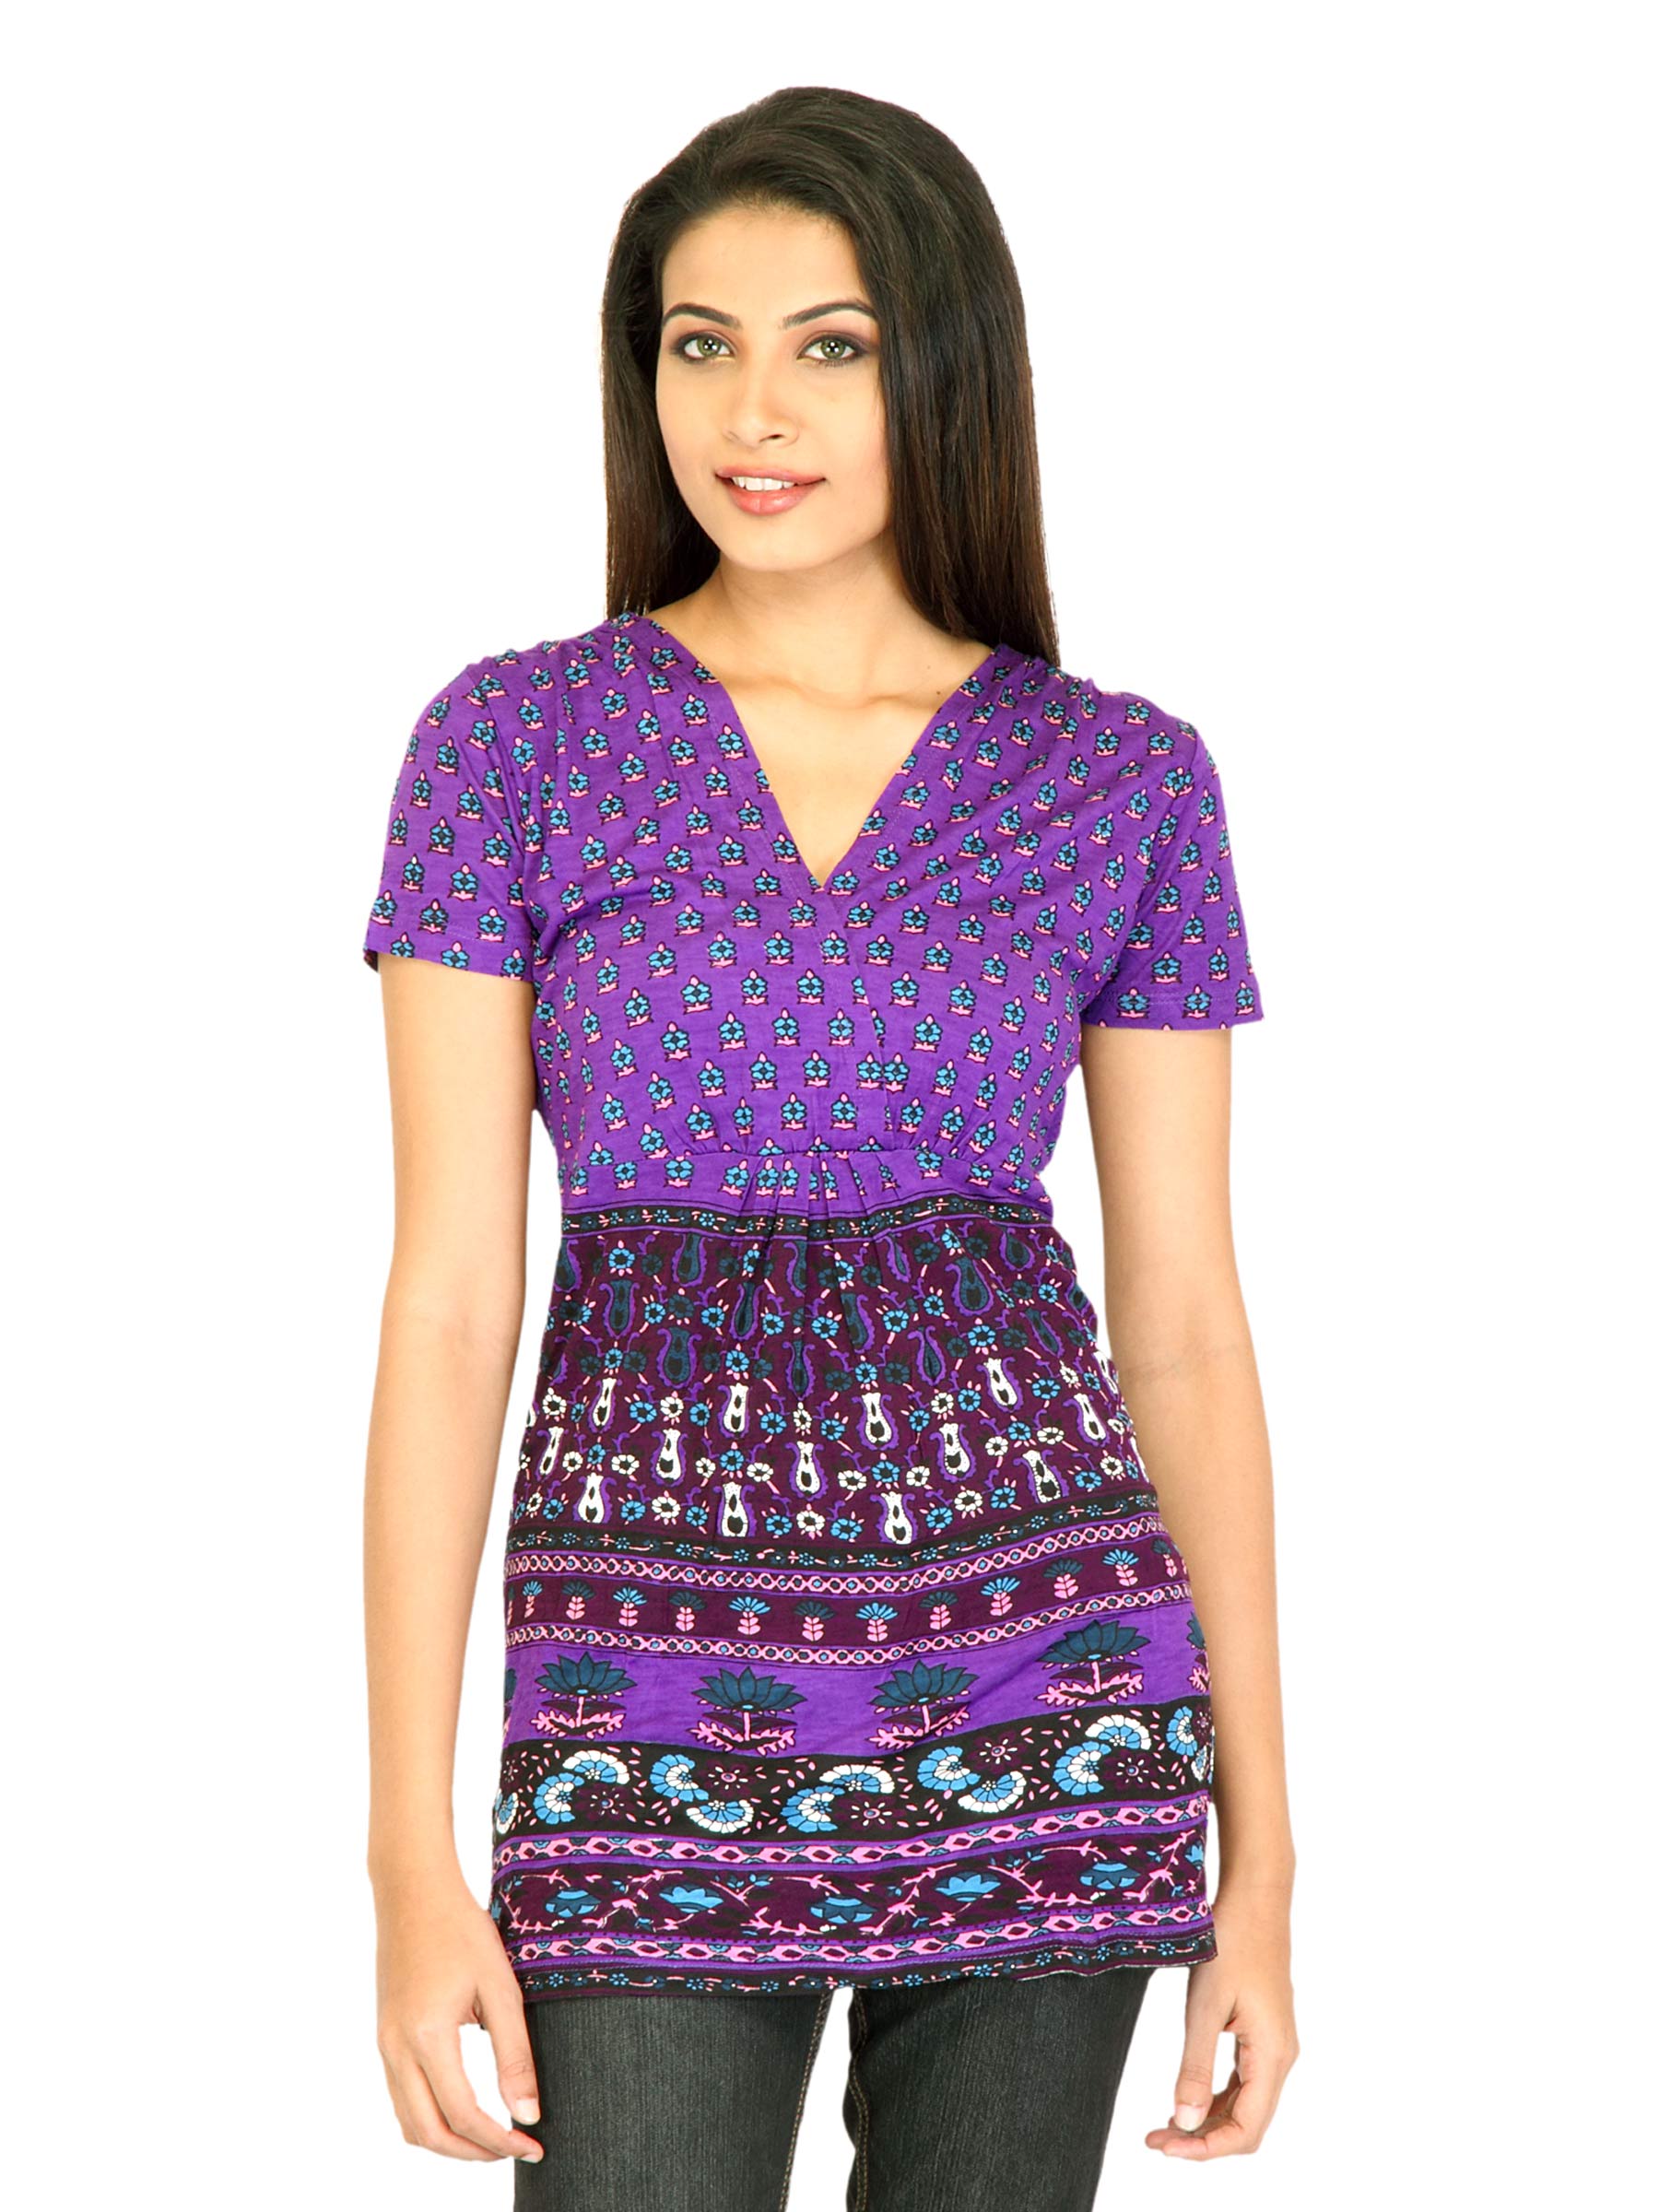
Jealous 21 Women Printed Purple Tops
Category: Apparel / Topwear / Tops
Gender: Women
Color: Purple
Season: Fall 2011
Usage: Casual